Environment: real
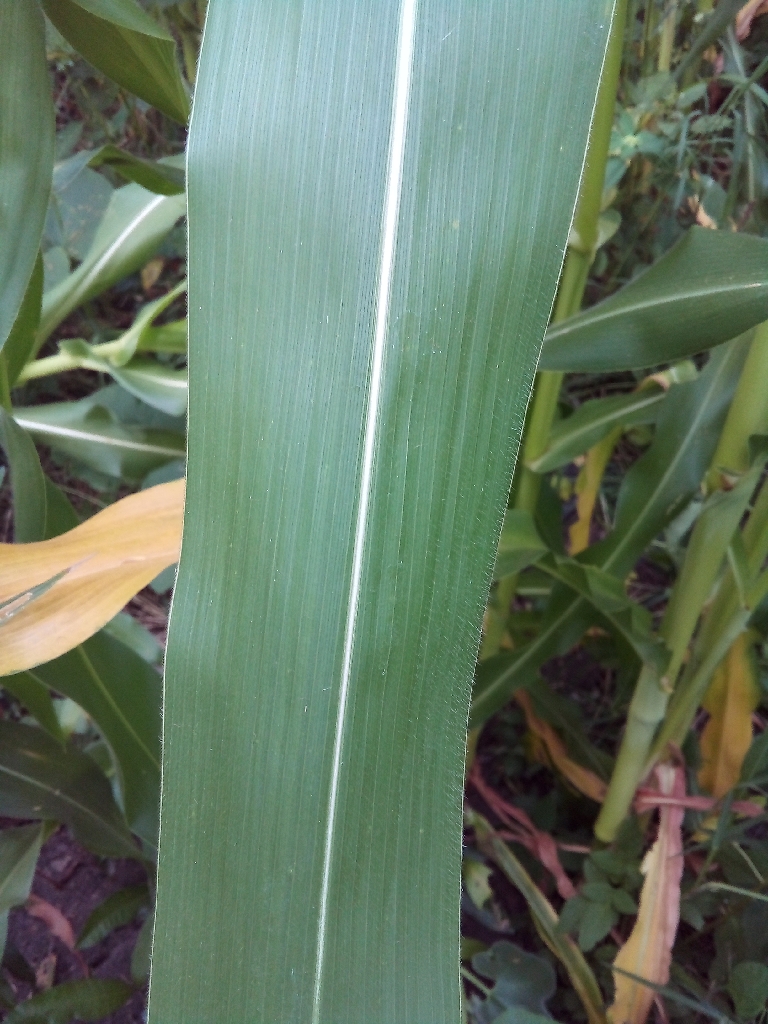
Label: healthy